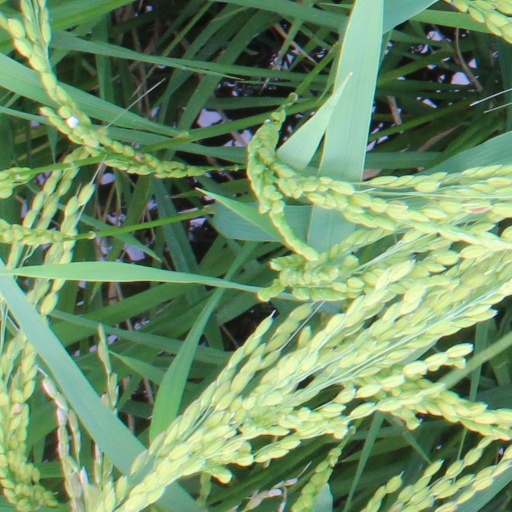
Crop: rice